George P. Estey

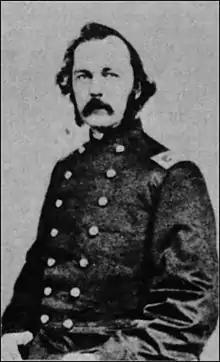
George P. Estey during the civil war

George Peabody Estey (1829–1881), also spelled Este, was a Union Army general during the American Civil War.